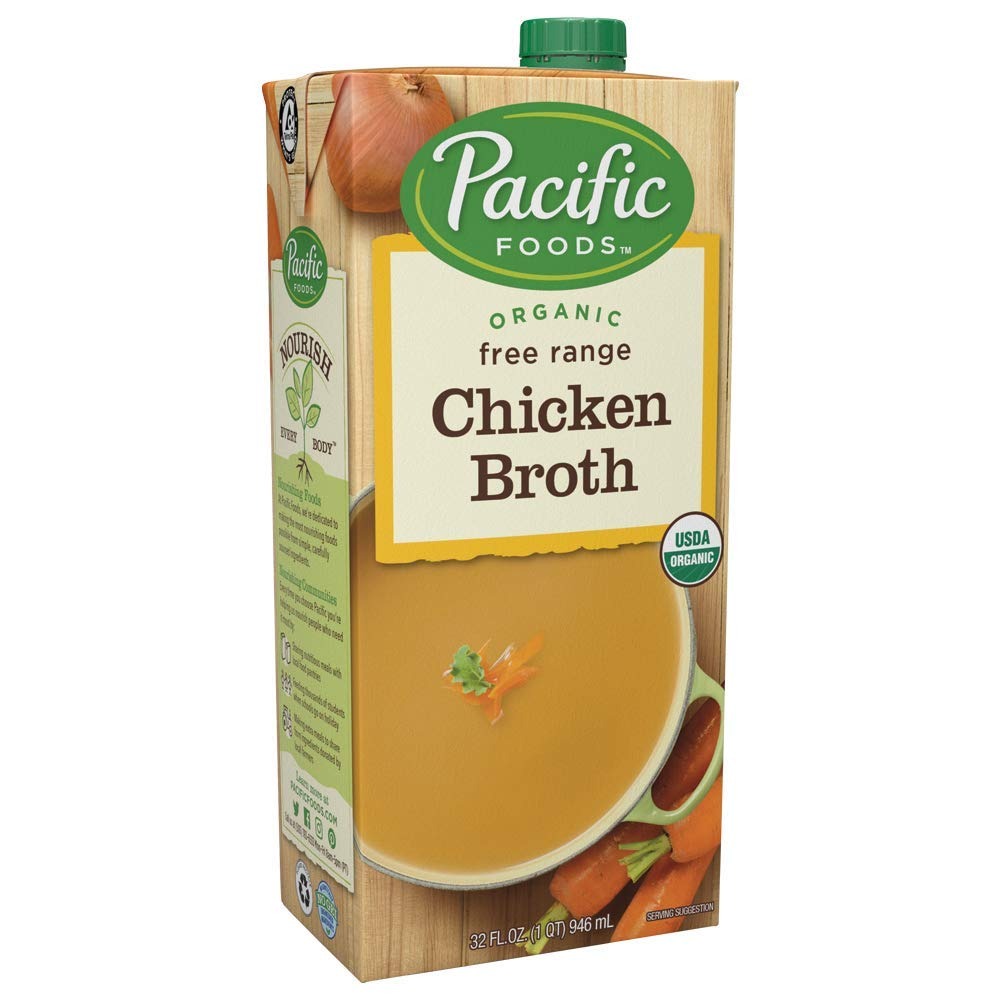
Item Name: Pacific Foods Organic Free Range Chicken Broth, 32 Ounce
Value: 32.0
Unit: Ounce

Price: 4.14